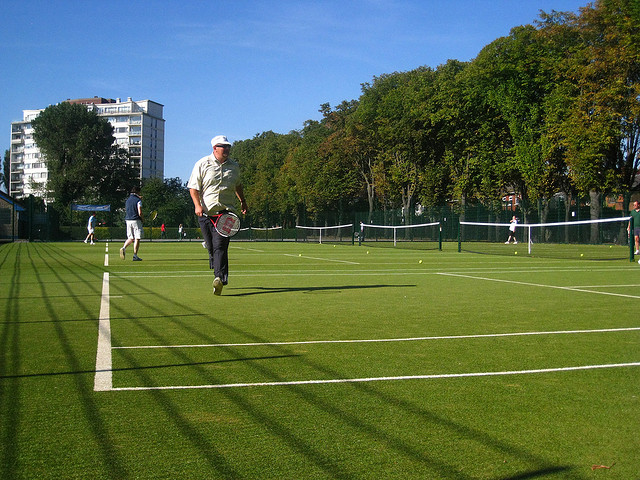
một người đàn ông đang chạy trên sân tennis vào ban ngày